Arnela Šabanović

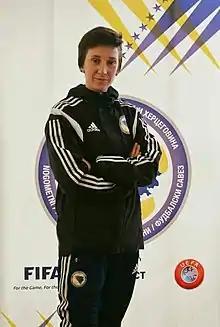

Arnela Šabanović (born 16 June 1991) is a Bosnian-Herzegovinian football goalkeeper, currently playing for SFK 2000 Sarajevo in the Bosnia and Herzegovina Women's Premier League.